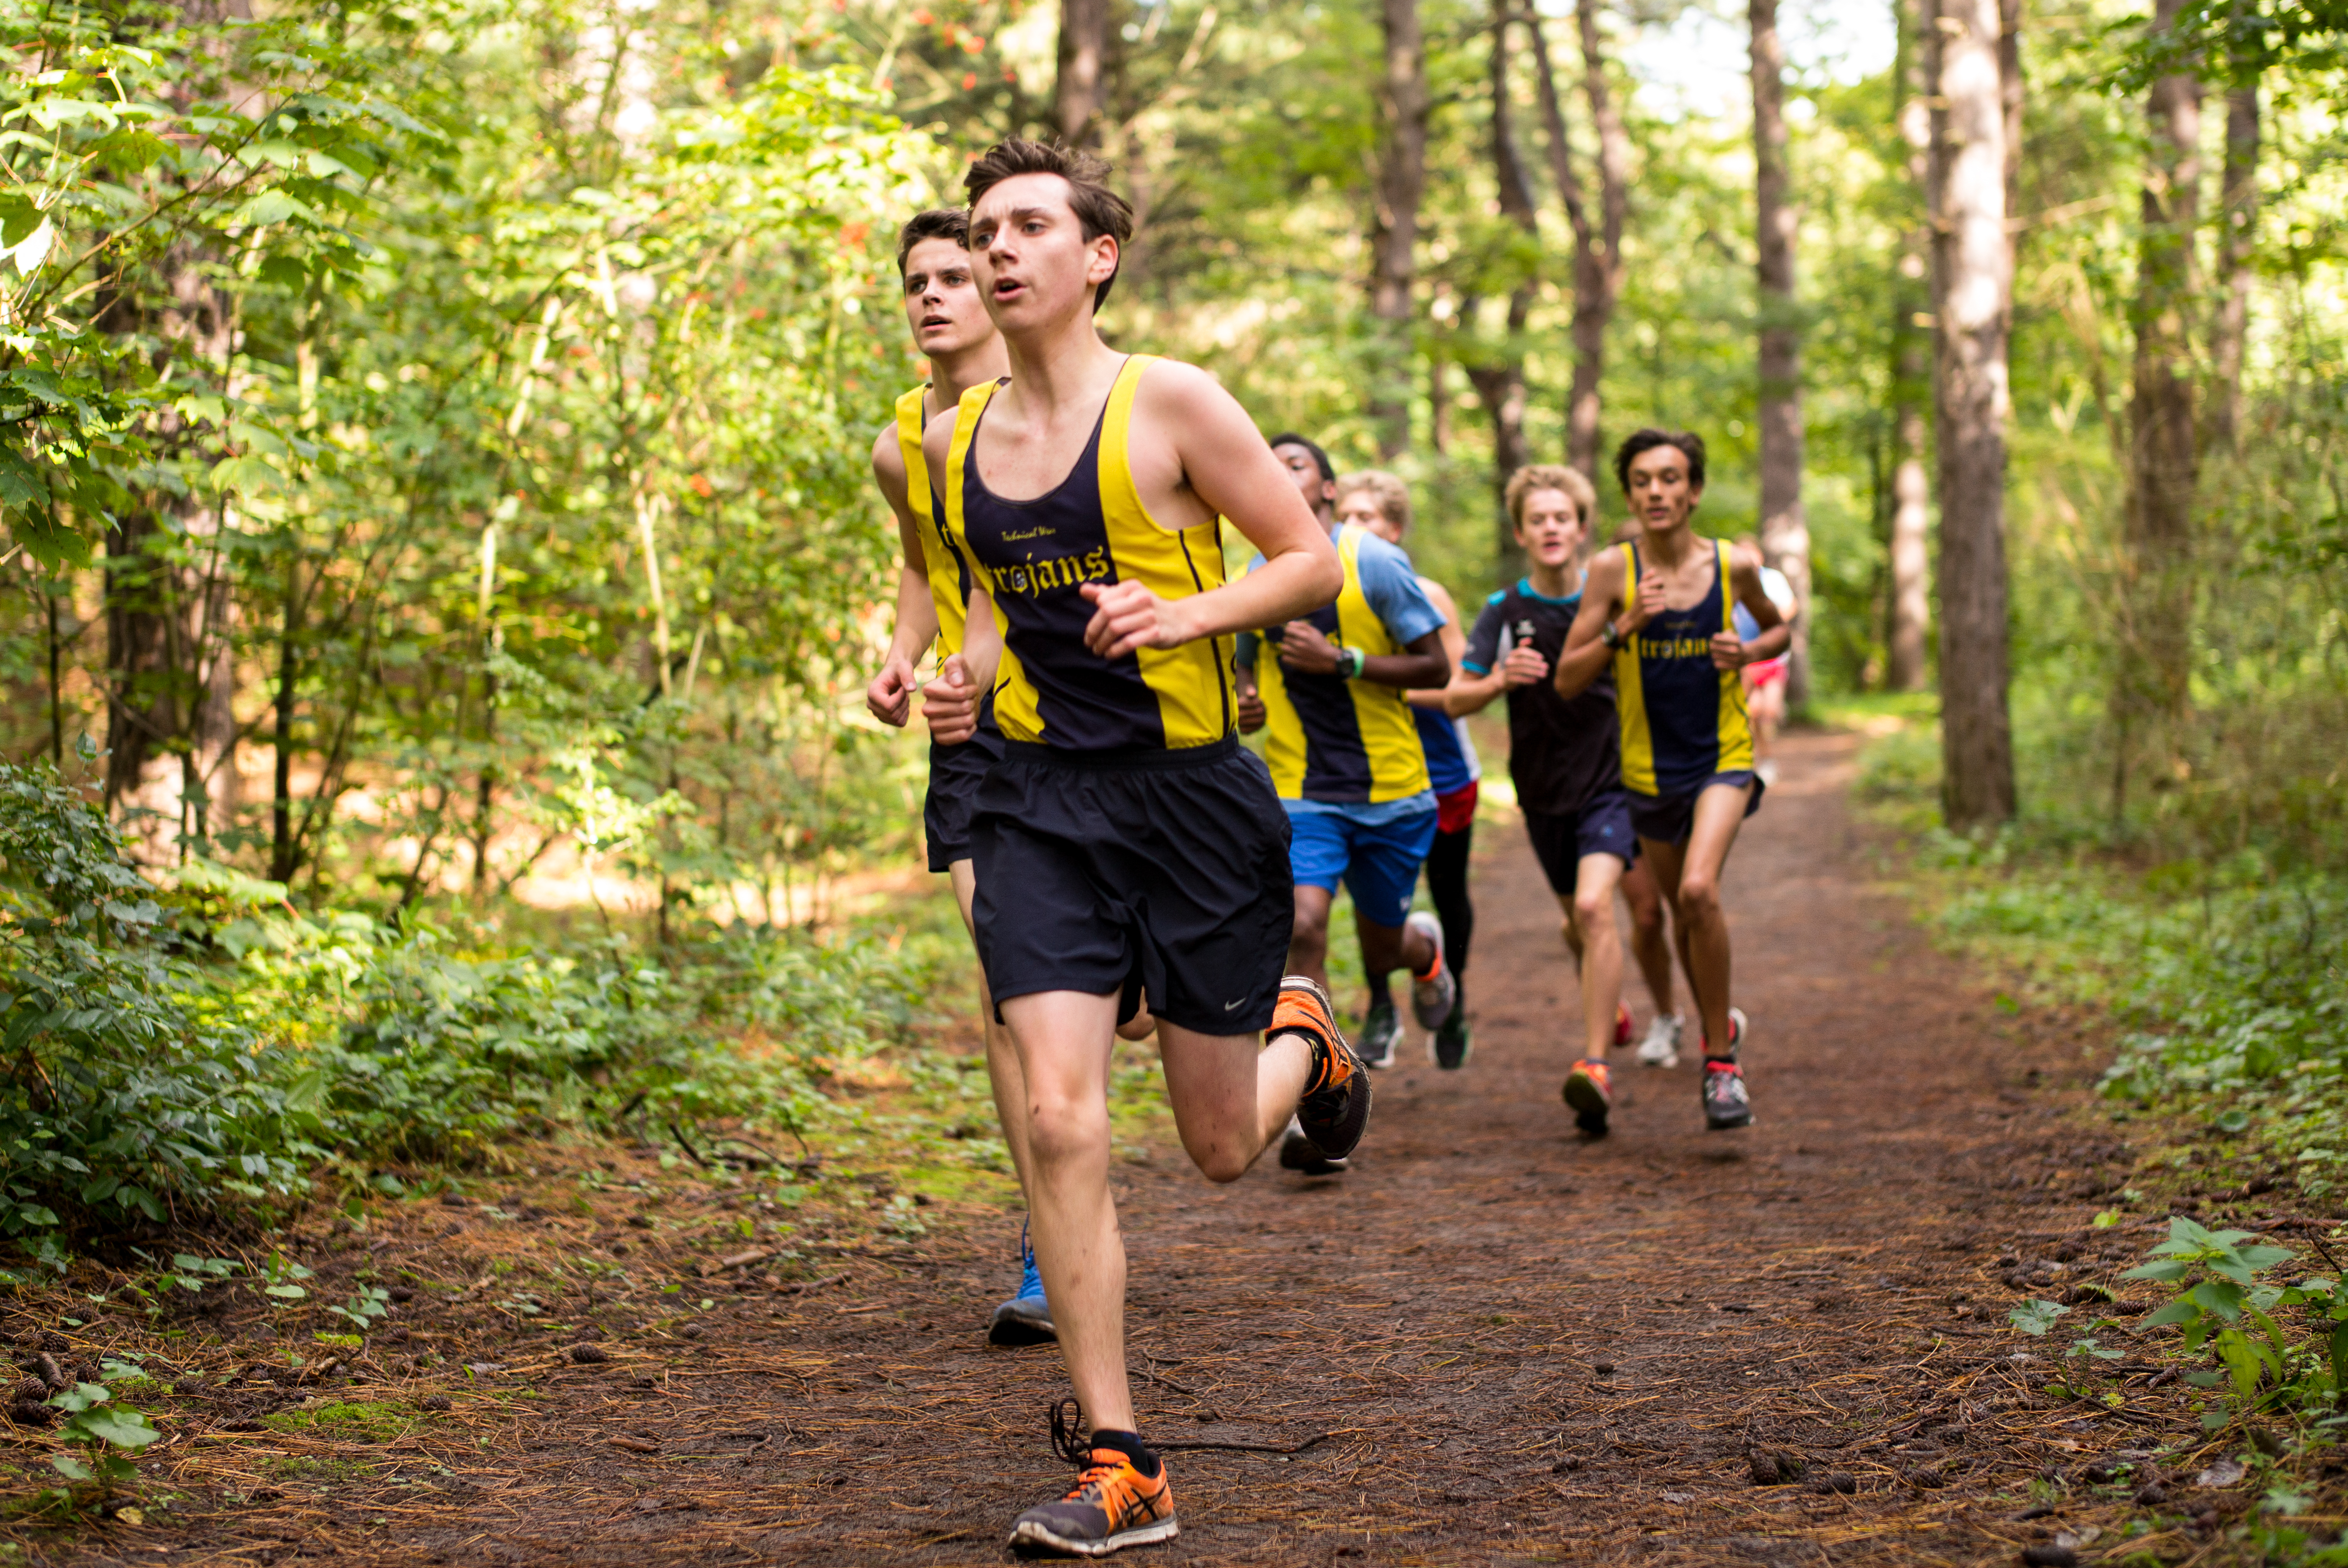
person, trail, running, recreation, jogging, race, sports, endurance, athletics, physical exercise, outdoor recreation, human action, individual sports, endurance sports, ultramarathon, duathlon, cross country running, cross country cycling